Ministry of High-Tech Industry (Armenia)

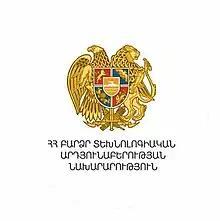
Ministry of High-Tech Industry logo

The Ministry of High-Tech Industry is a ministry of the Armenian government, headquartered in Yerevan. The Ministry of High-Tech Industry is a central body of executive authority that develops and implements the Armenian government's policy in the spheres of communication, information, information technology and information security, postal services, licensing, granting of permits and military industry. The current Minister of High-Tech Industry is Mkhitar Hayrapetyan.